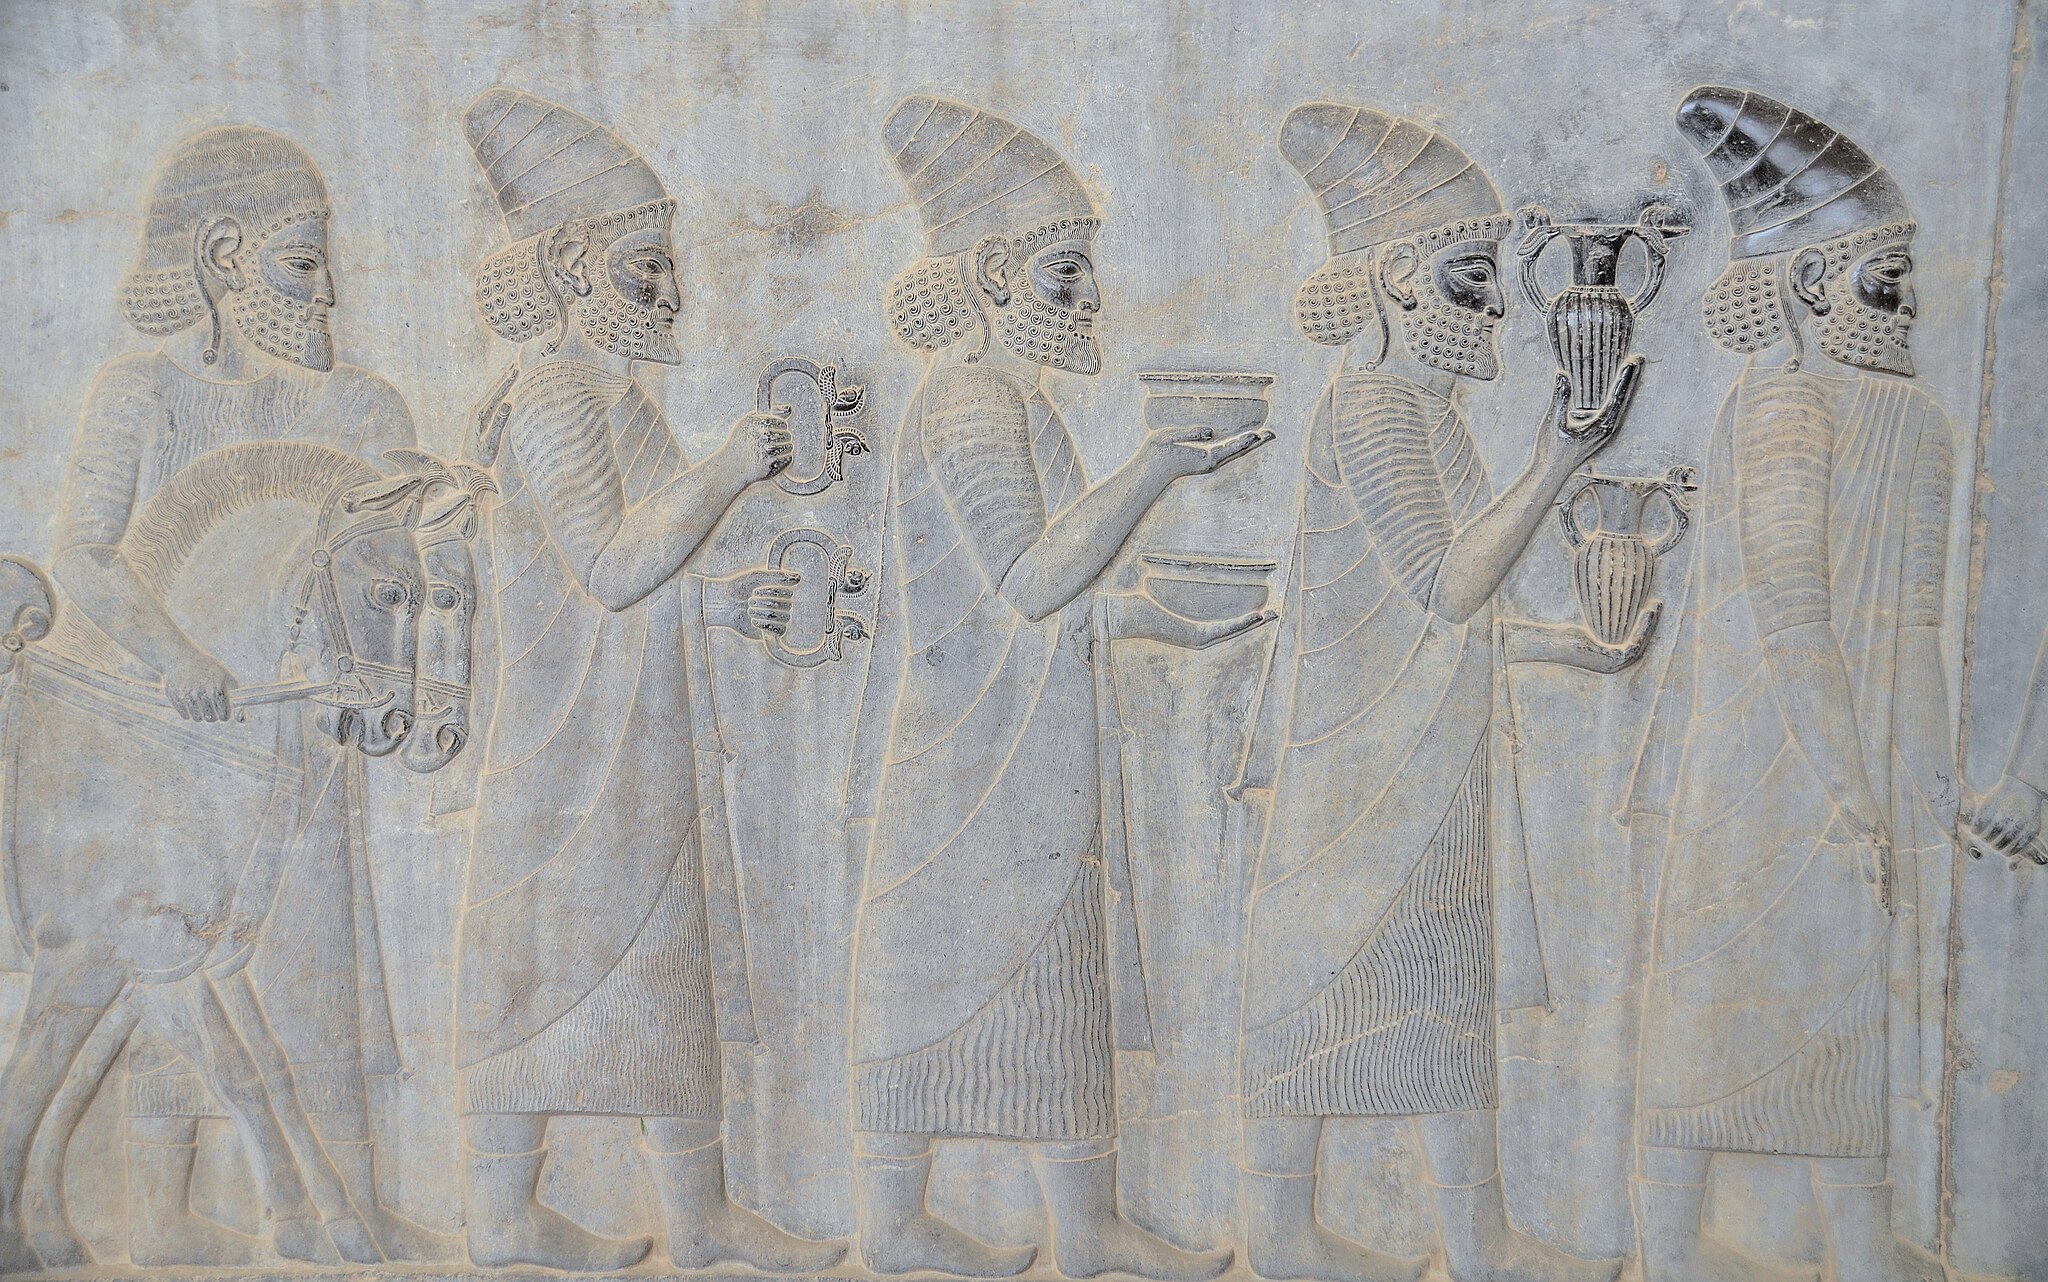
Title: Relief on the southern wall of the east stairway of the Apadana depicting Lydians who offer vases, cups and bracelets and a chariot drawn by diminutive horses, Persepolis, Iran (32836014327)
Description: Relief on the southern wall of the east stairway of the Apadana depicting Lydians who offer vases, cups and bracelets and a chariot drawn by diminutive horses, Persepolis, Iran
Date: 22 April 2019, 07:59 (according to Exif data)
Categories: Photographs by Carole Raddato, Flickr images reviewed by FlickreviewR 2, 2019 in Persepolis, Iran photographs taken on 2019-04-22, Lydian delegation, Apadana